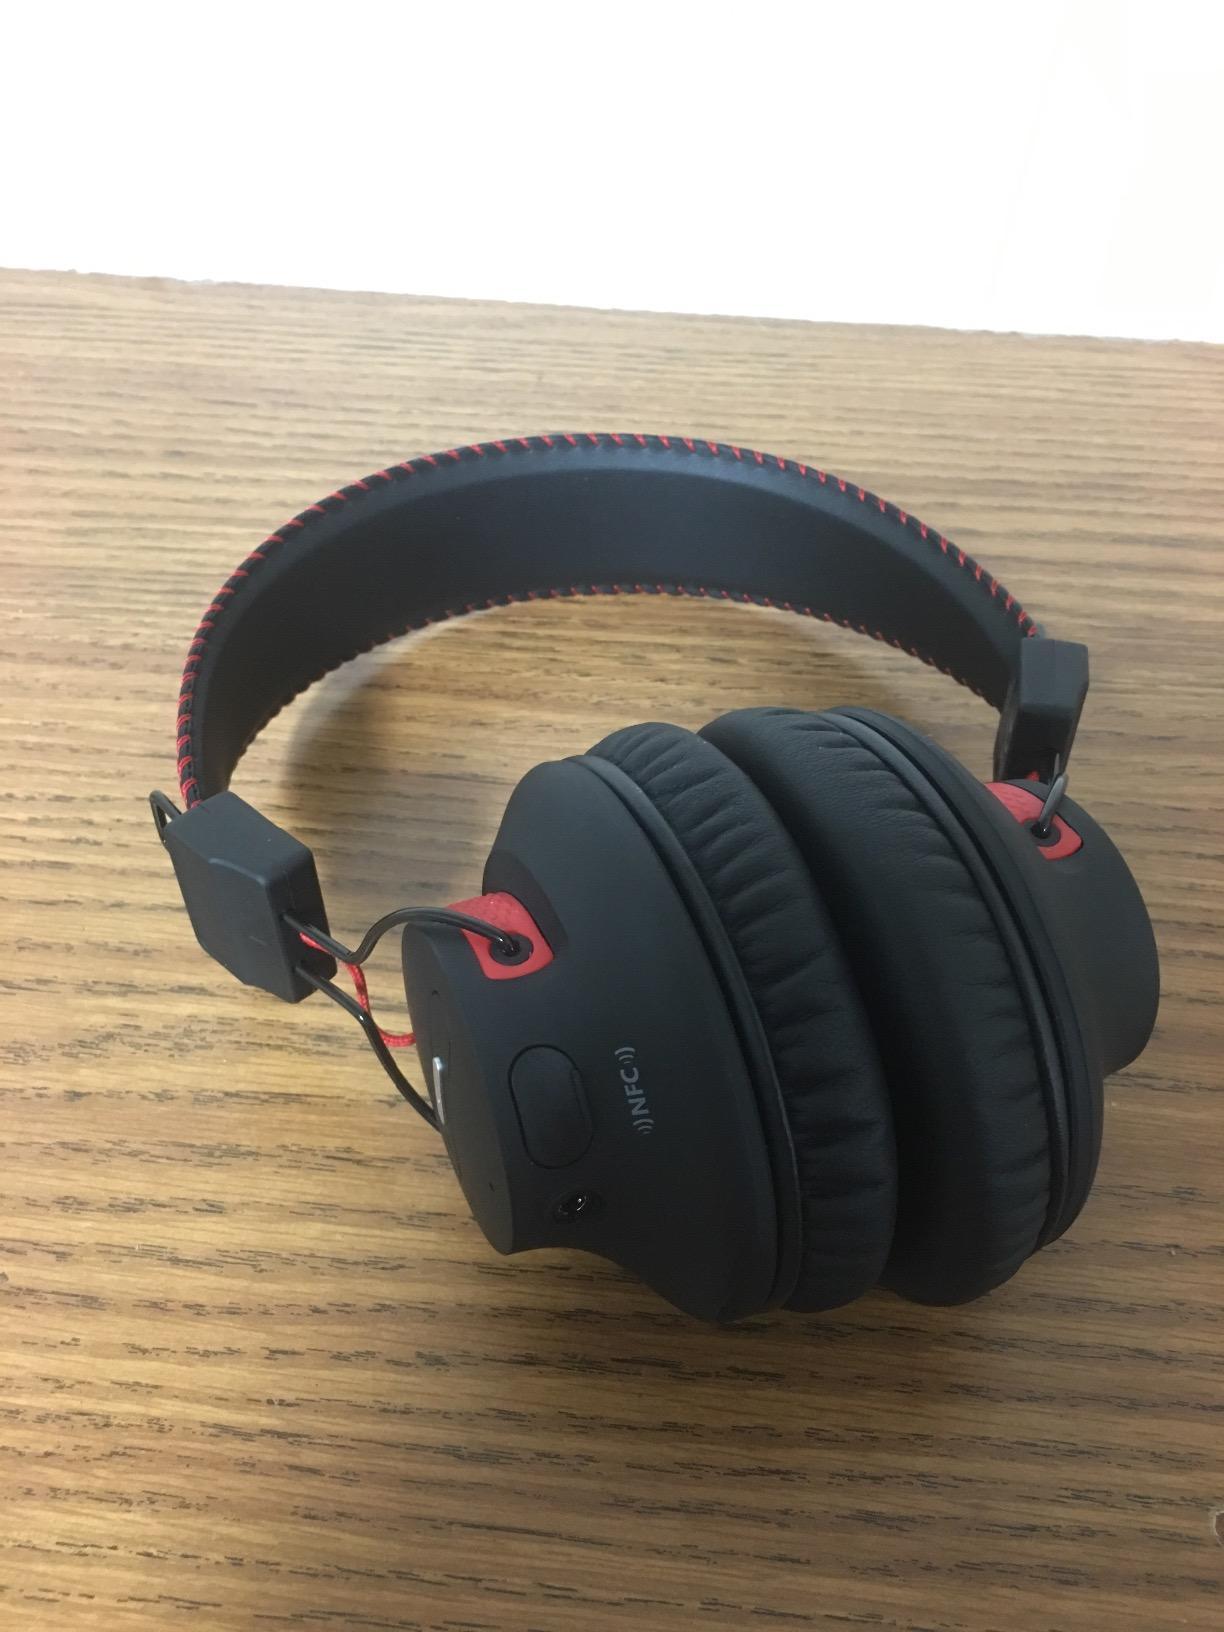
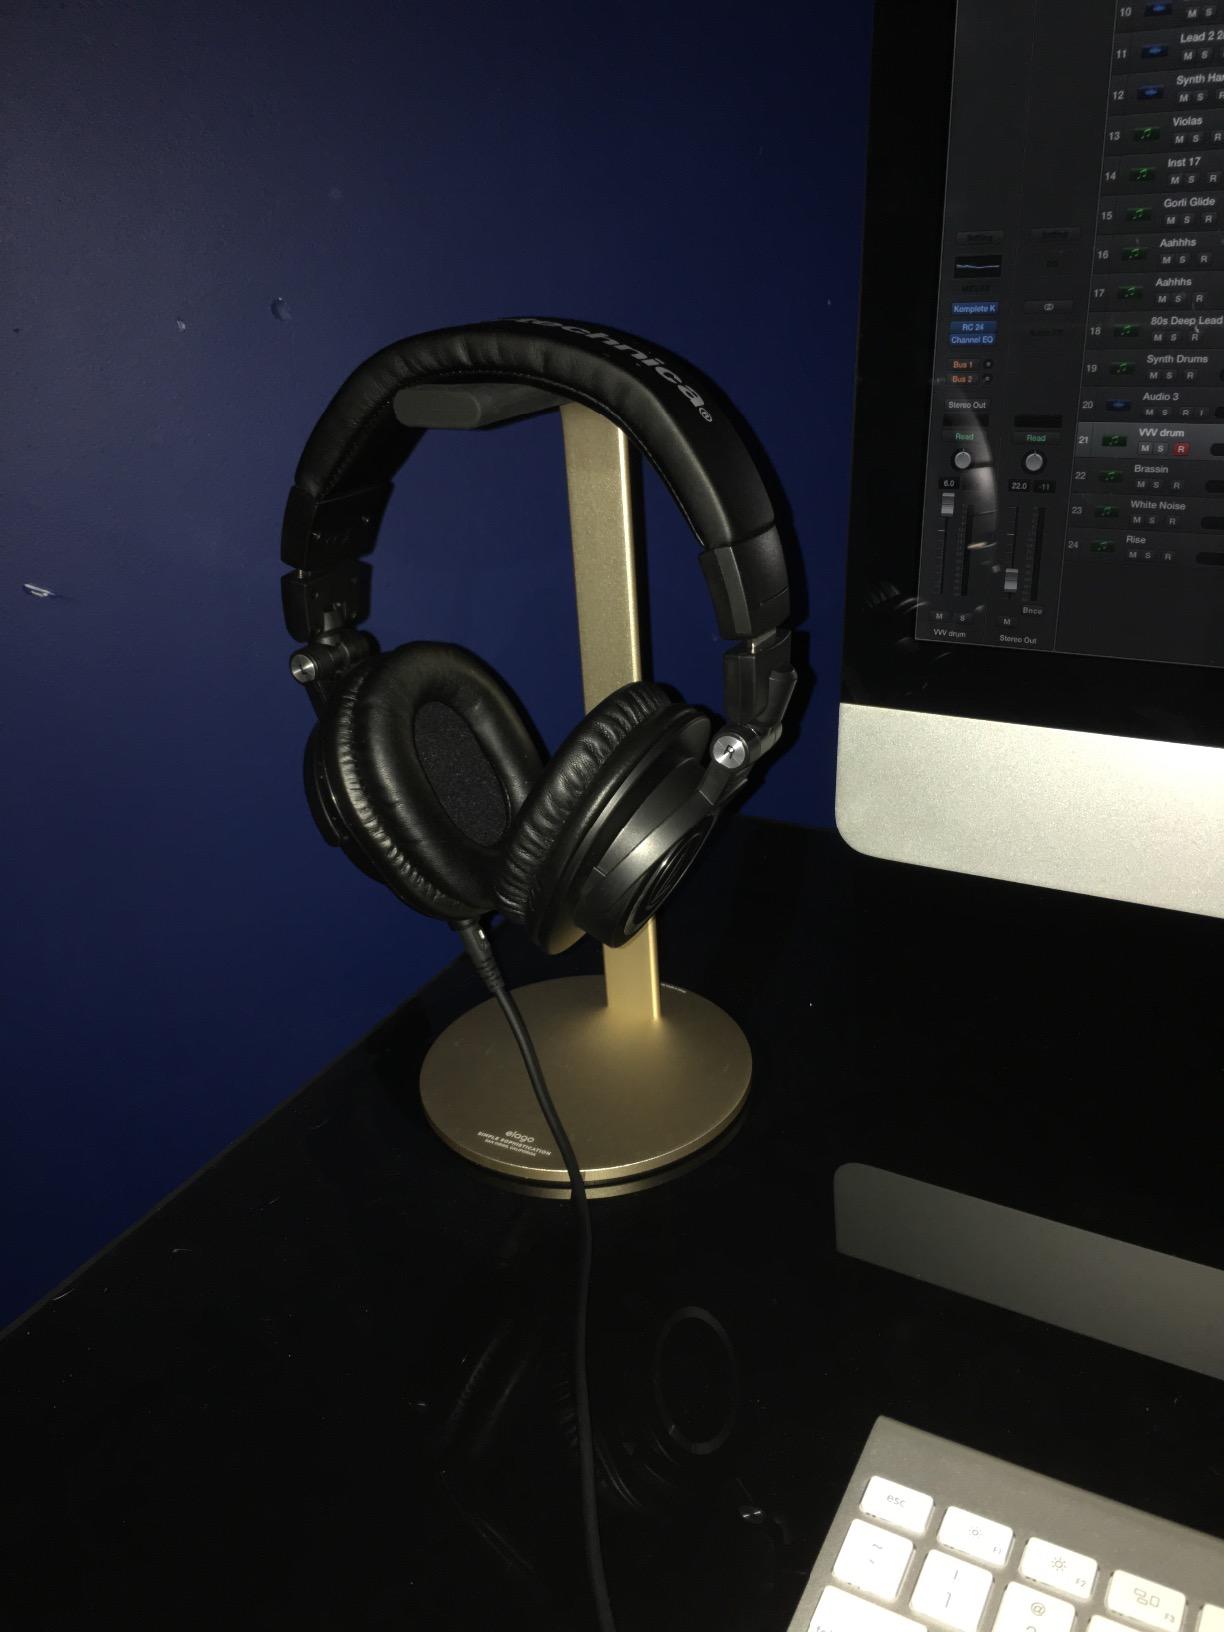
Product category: headphones
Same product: no